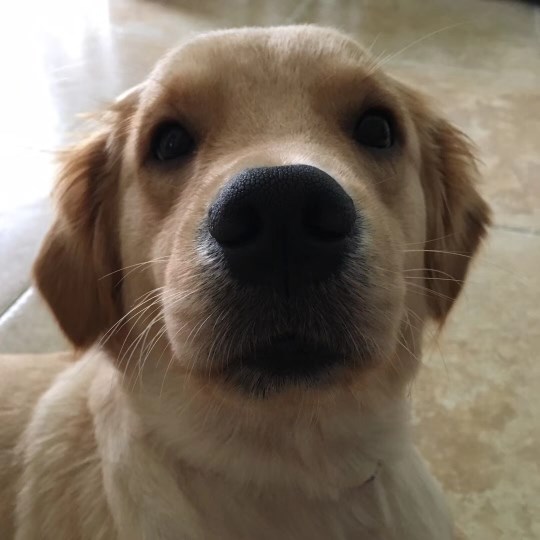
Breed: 5355-n000126-golden_retriever